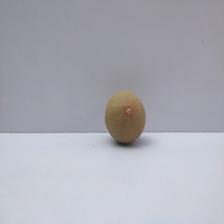
Size: Small